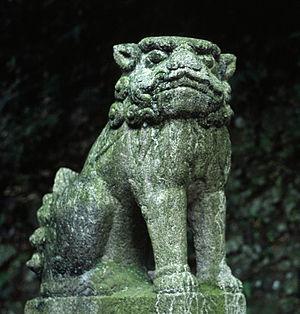
Les komainu sont des paires de statues de créatures semblables à des lions qui gardent l'entrée ou le honden de nombreux sanctuaires shintoïstes à moins qu'ils ne soient eux-mêmes gardés dans le sanctuaire intérieur d'où ils ne sont pas visibles par le public. Le premier type, apparu durant l'époque d'Edo, est appelé sandō komainu, le deuxième type beaucoup plus ancien jinnai komainu. Ils se trouvent parfois aussi dans les temples bouddhistes, dans les résidences de la noblesse et même dans des domiciles privés. Le komainu est également une des pièces dans certaines variantes du shōgi, le cousin japonais du jeu d'échecs, comme le dai shōgi ou le dai dai shōgi.